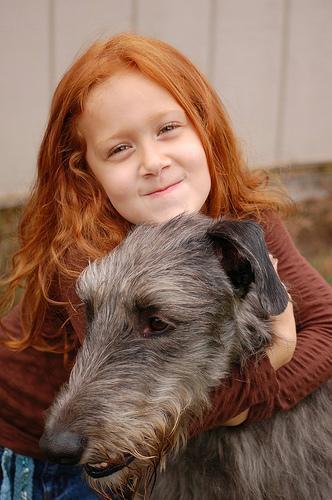
Scottish_deerhound